Brunnian link

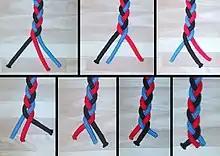
The standard braid is Brunnian: if one removes the black strand, the blue strand is always on top of the red strand, and they are thus not braided around each other; likewise for removing other strands.

A Brunnian braid is a braid that becomes trivial upon removal of any one of its strings. Brunnian braids form a subgroup of the braid group. Brunnian braids over the 2-sphere that are not Brunnian over the 2-disk give rise to non-trivial elements in the homotopy groups of the 2-sphere. For example, the "standard" braid corresponding to the Borromean rings gives rise to the Hopf fibration "S" → "S", and iteration of this (as in everyday braiding) is likewise Brunnian.